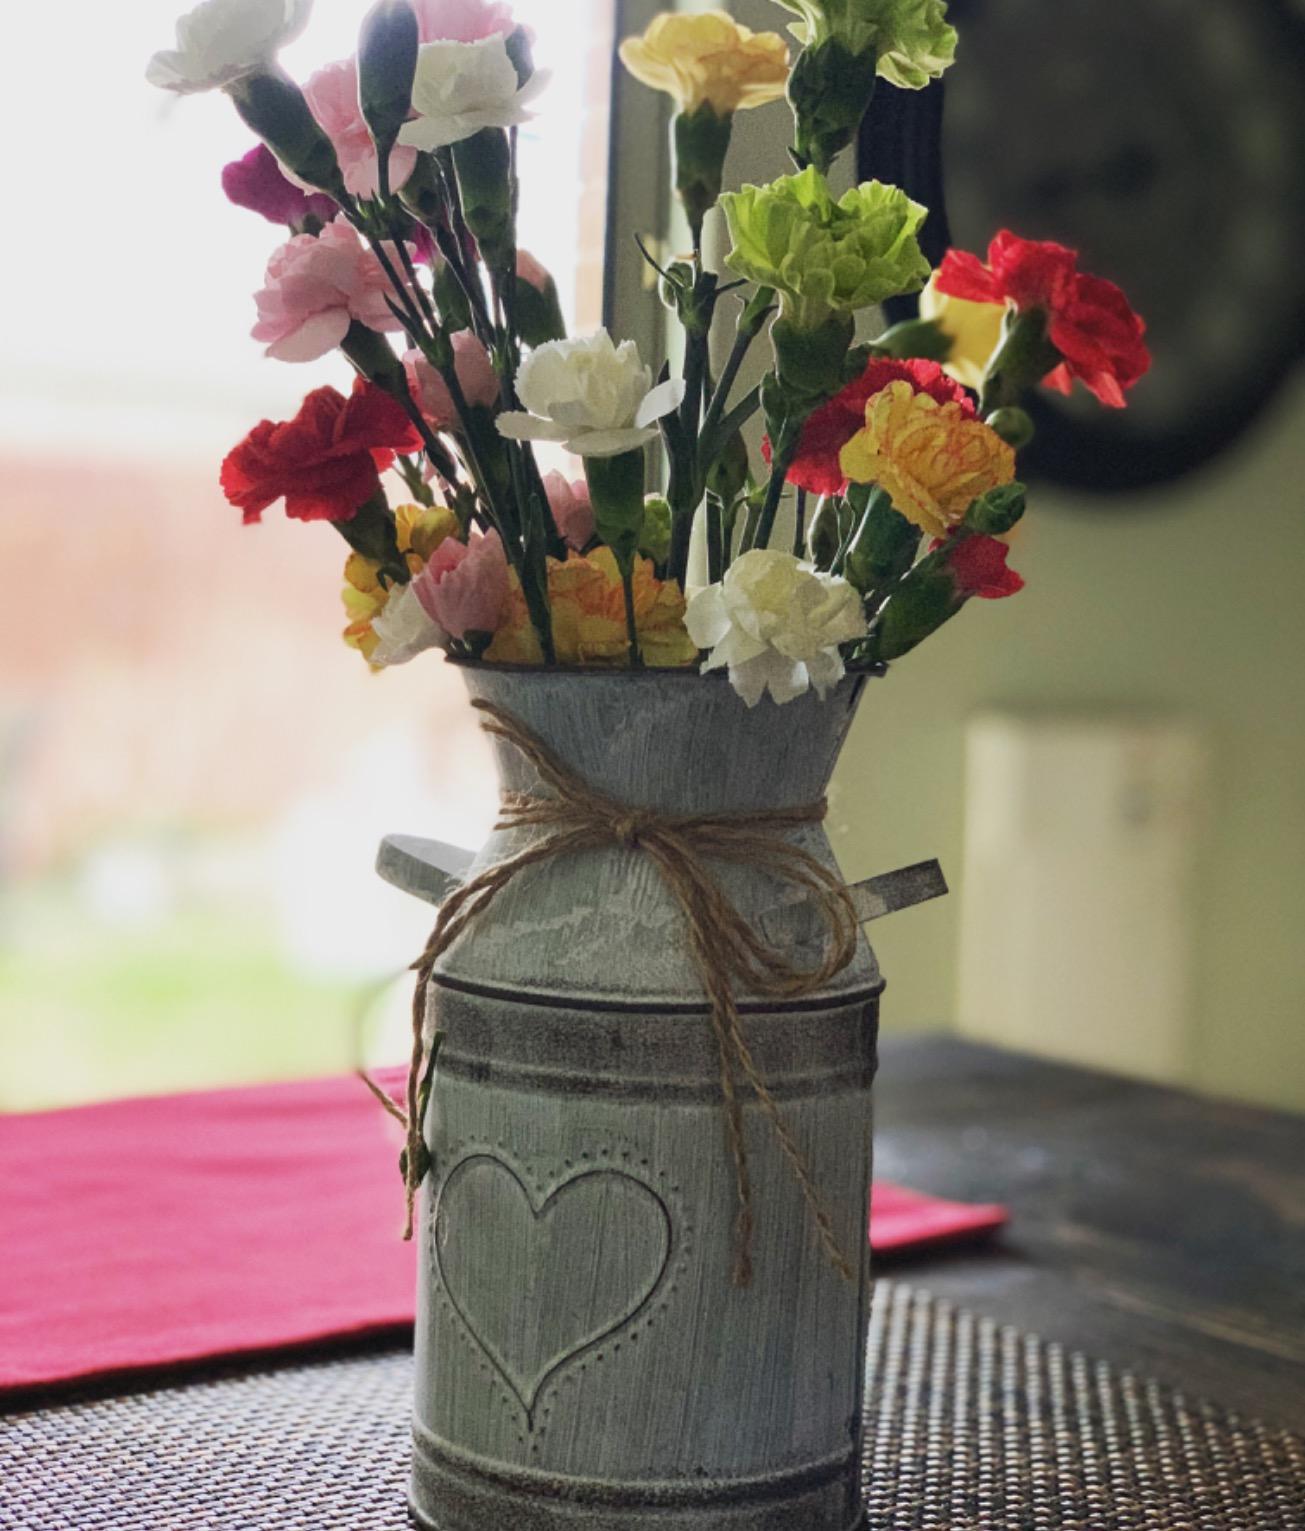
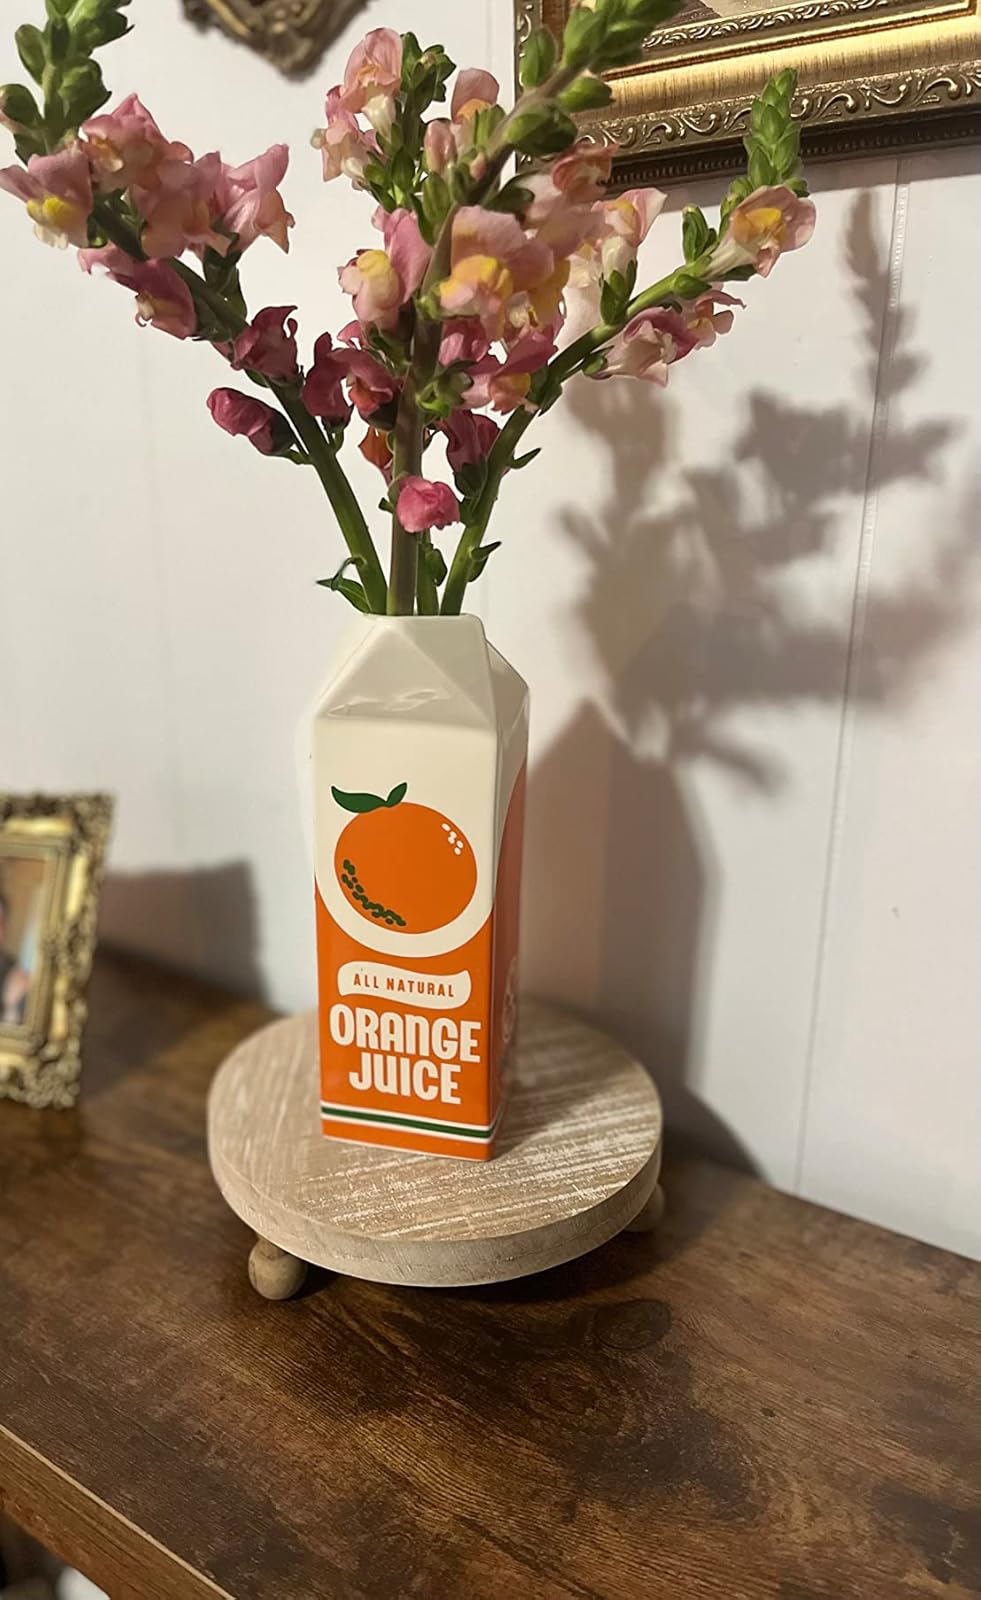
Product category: vase
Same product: no